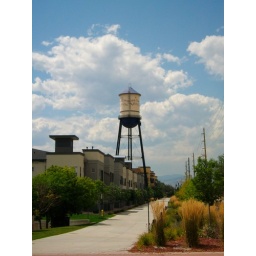
This water tower in Olde Town kind of looks like Gigantica, from Monsters vs. Aliens, walking over the houses.